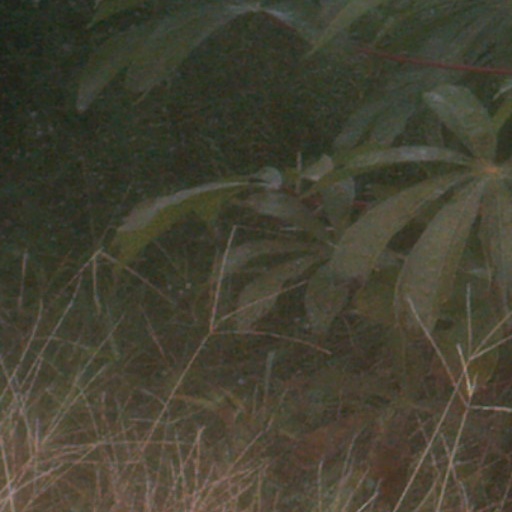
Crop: cassava